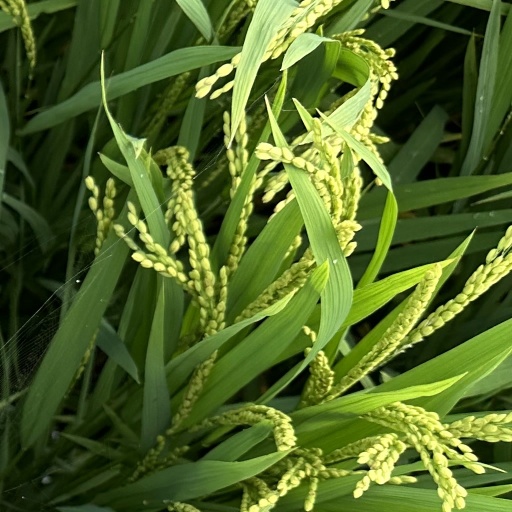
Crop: rice